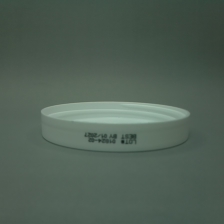
Color: white/transparent
Cap type: standard cap